Michael, Row the Boat Ashore

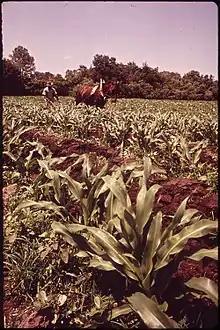
A man works a cornfield on St. Helena Island, where "Michael Row the Boat Ashore" was first attested.

"Michael, Row the Boat Ashore" (also called "Michael Rowed the Boat Ashore", "Michael, Row Your Boat Ashore", or "Michael, Row That Gospel Boat") is a traditional spiritual first noted during the American Civil War at St. Helena Island, one of the Sea Islands of South Carolina. The best-known recording was released in 1960 by the U.S. folk band The Highwaymen; that version briefly reached number-one hit status as a single in the United States in September 1961.